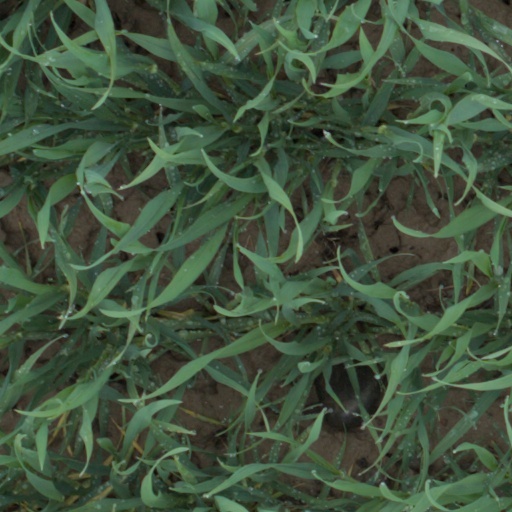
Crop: wheat